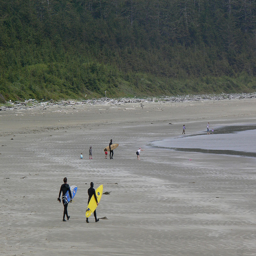
A couple of people walking on a beach with surfboards.
Surfers at a beach with lots of trees in back.
three surfers are walking on the sand at the beach
A wide shot of several surfers in wetsuits walking on the beach, towards the water.
Two people are walking towards the water with surfboards.